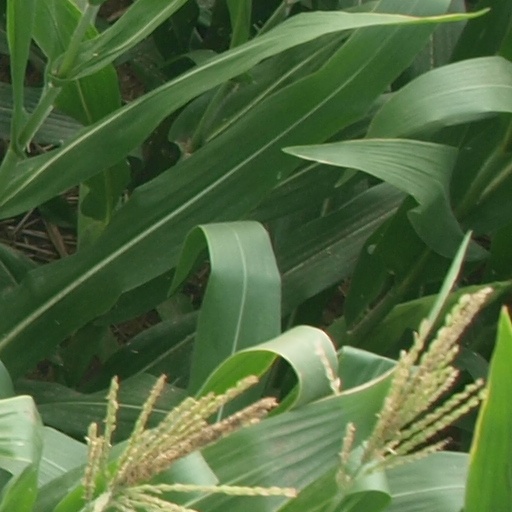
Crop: maize; corn